Al MacInnis

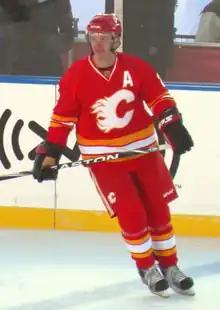
MacInnis at the 2011 NHL Heritage Classic Alumni Game.

MacInnis made his NHL debut with the Flames on December 30, 1981, against the Boston Bruins. He appeared in two games that season, and an additional fourteen in 1982–83 in seasons spent primarily with Kitchener at the junior level. He scored his first NHL point against the Toronto Maple Leafs on October 23, 1982. MacInnis began the 1983–84 season with the Colorado Flames of the Central Hockey League, scoring 19 points in 19 games before joining Calgary full-time. With the Flames, he scored 11 goals and 34 assists in 51 games and appeared in his first 11 postseason games during the 1984 Stanley Cup playoffs.